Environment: real
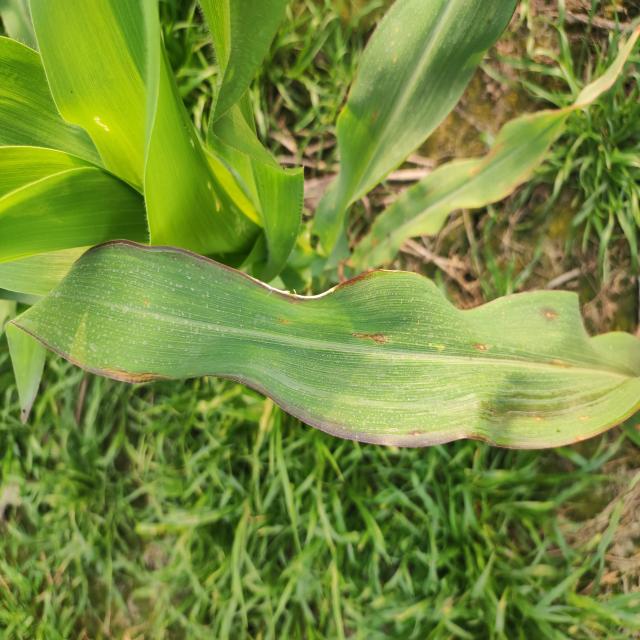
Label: phosphorus_deficiency